The Doctor of Stalingrad

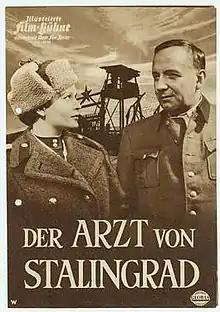

The Doctor of Stalingrad ( also known as Battle Inferno) is a 1958 German drama film directed by Géza von Radványi and starring O.E. Hasse, Eva Bartok and Hannes Messemer. It is an adaptation of the 1956 novel "The Doctor of Stalingrad" by Heinz G. Konsalik. The film addresses the issue of German Prisoners of War held by the Soviet Union in camps well into the 1950s. The principal character Doctor Fritz Böhler was loosely modelled on Ottmar Kohler, known as the "Angel of Stalingrad".